Economic impact of the COVID-19 pandemic in India

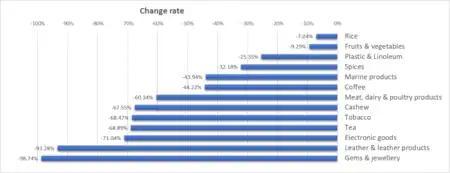
India's exports fell across numerous sectors in April 2020 as compared to the same period last year.

In India up to 53% of businesses have specified a certain amount of impact of shutdowns caused due to coronavirus on operations, as per a FICCI survey in March. By 24 April the unemployment rate had increased nearly 19% within a month, reaching 26% unemployment across India, according to the 'Centre for Monitoring Indian Economy'. Around 140,000,000 (140 million) Indians lost employment during the lockdown. More than 45% households across the nation reported an income drop as compared to the previous year. Various business such as hotels and airlines cut salaries and laid off employees. Revenue of transport companies such as Ola Cabs went down nearly 95% in March–April resulting in 1400 layoffs. It was estimated that the loss to the tourism industry will be for March and April alone. CII, ASSOCHAM and FAITH estimate that a huge chunk of the workforce involved with tourism in the country faces unemployment. Live events industry saw an estimated loss of .